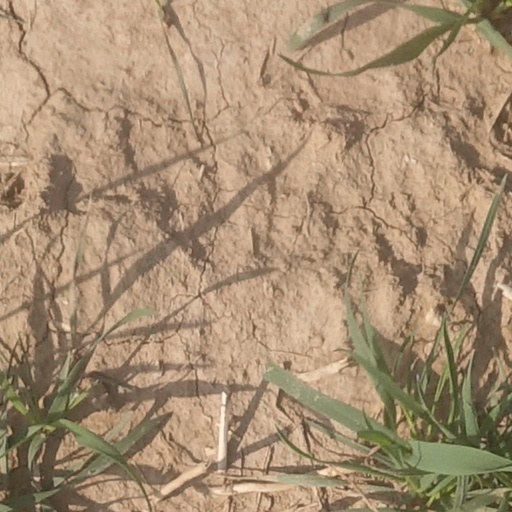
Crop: wheat